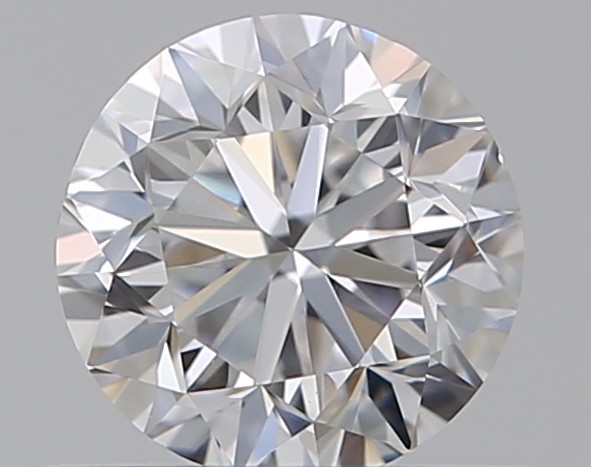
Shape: round
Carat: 0.5
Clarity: VS1
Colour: D
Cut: GD
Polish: VG
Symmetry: VG
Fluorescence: N
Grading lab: GIA
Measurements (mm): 4.87 x 4.92 x 3.23